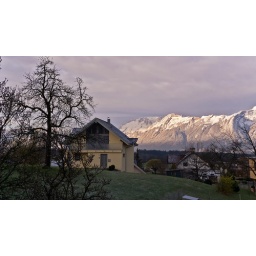
Leica D-LUX5 / white Swiss mountains in the morning